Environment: real
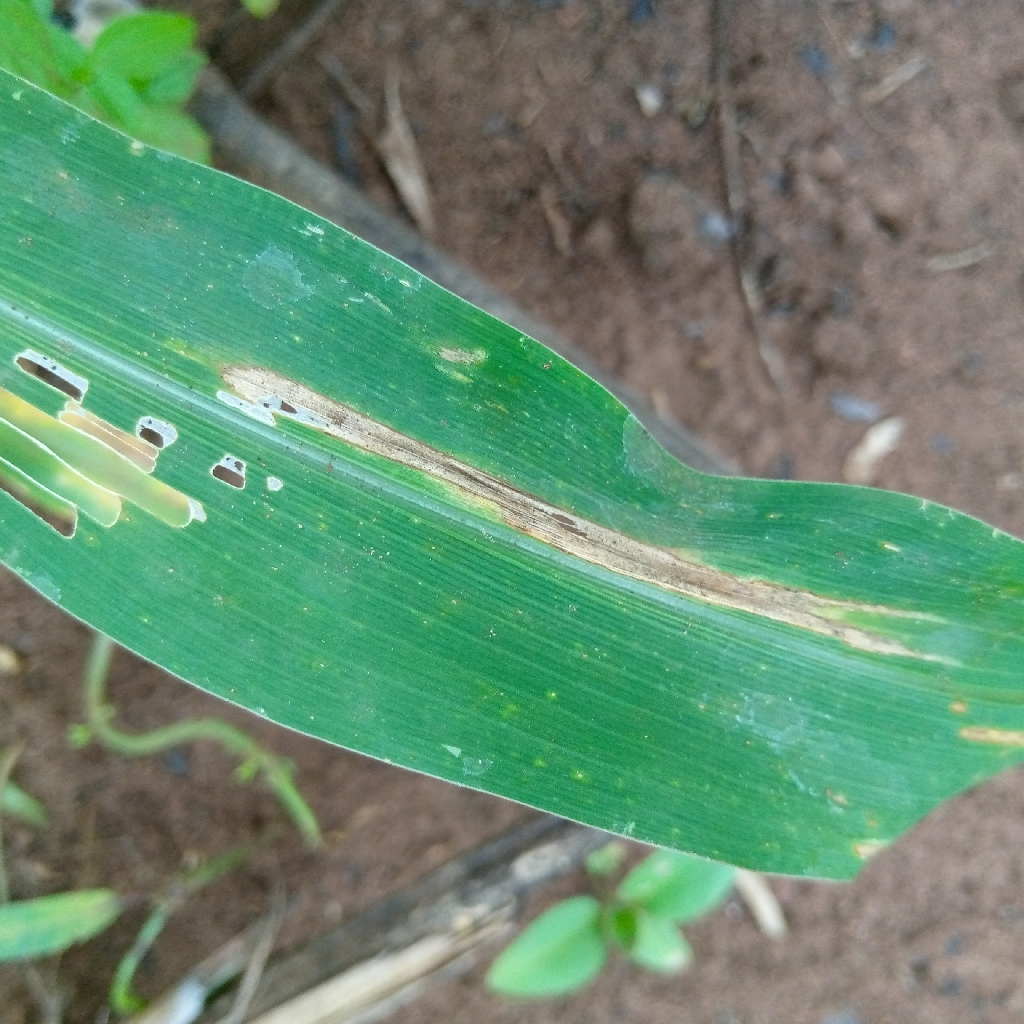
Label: northern_corn_leaf_blight